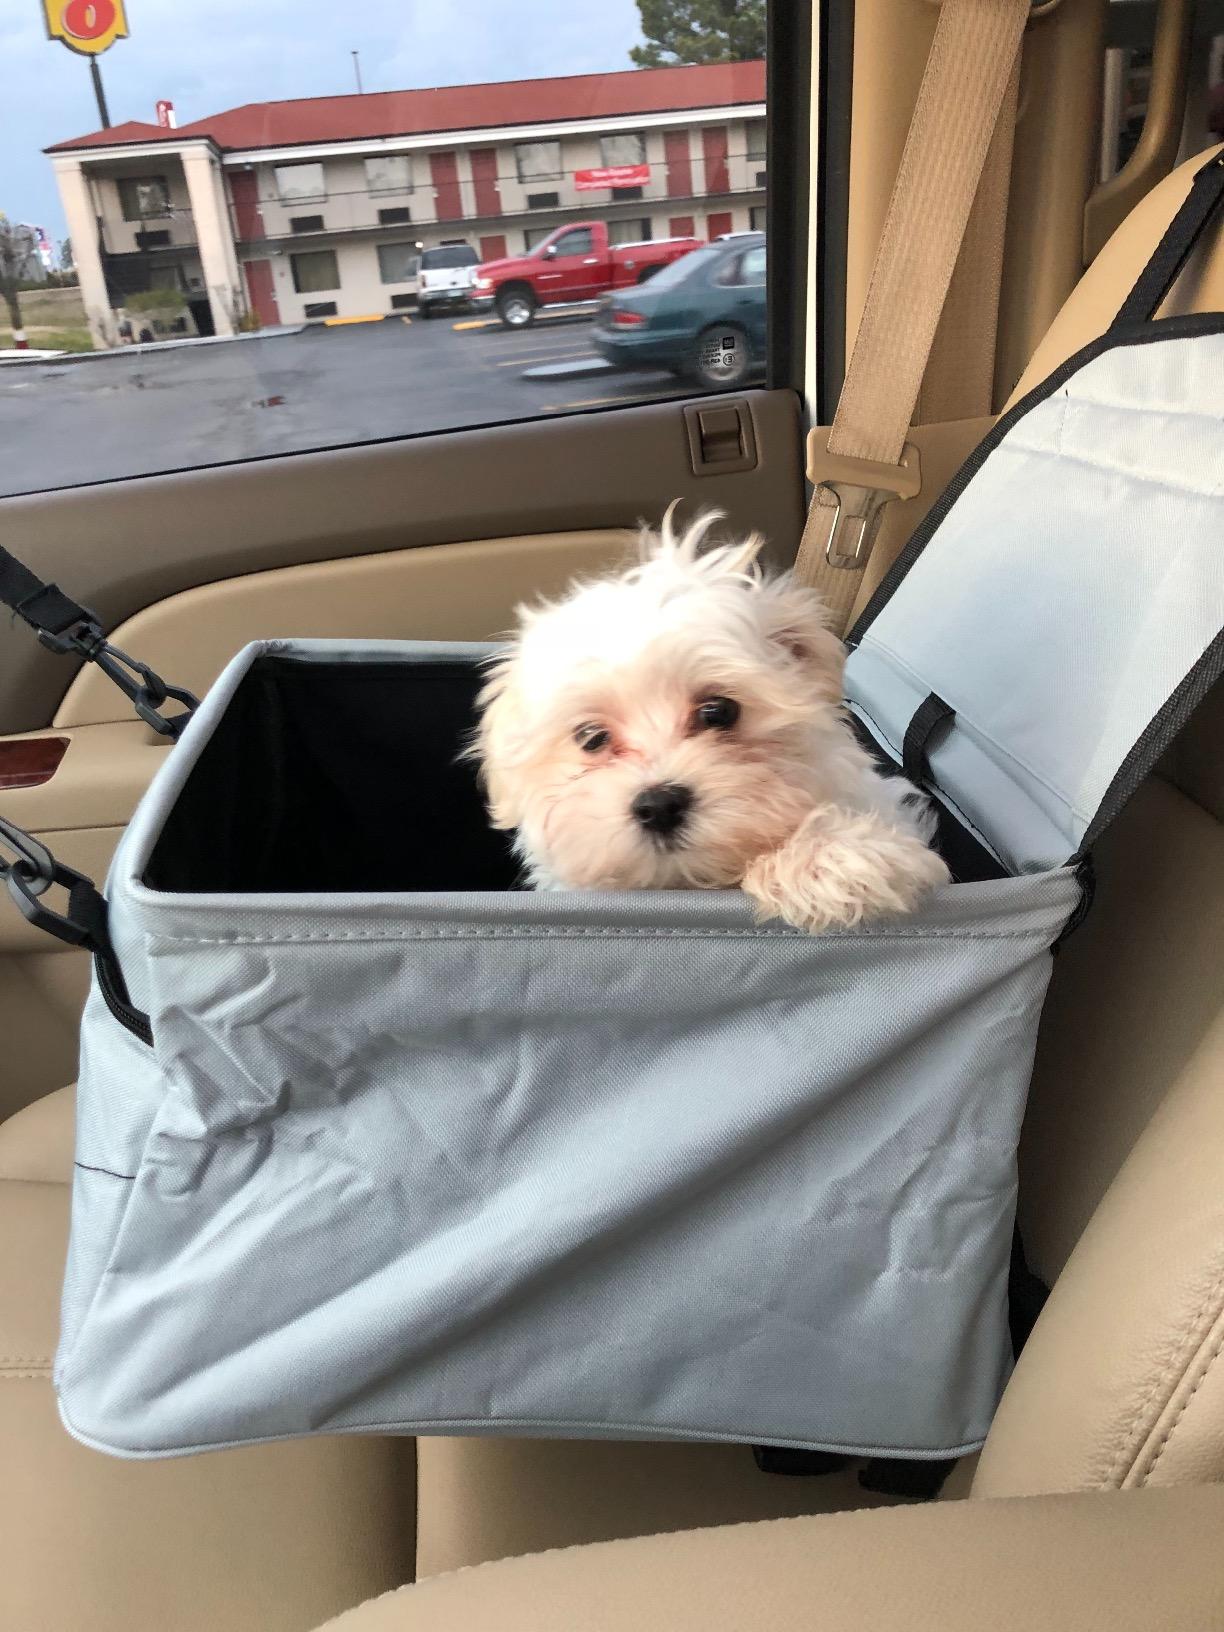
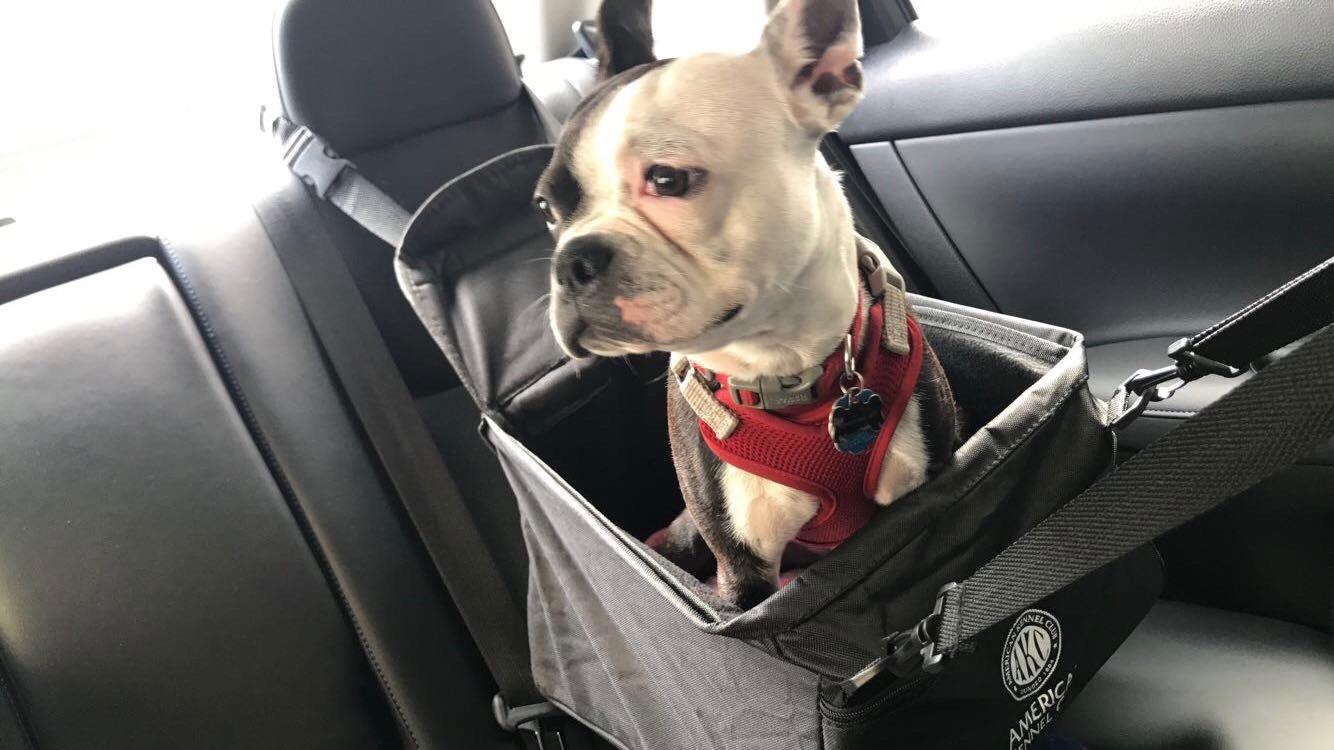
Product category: items_kennel
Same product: no